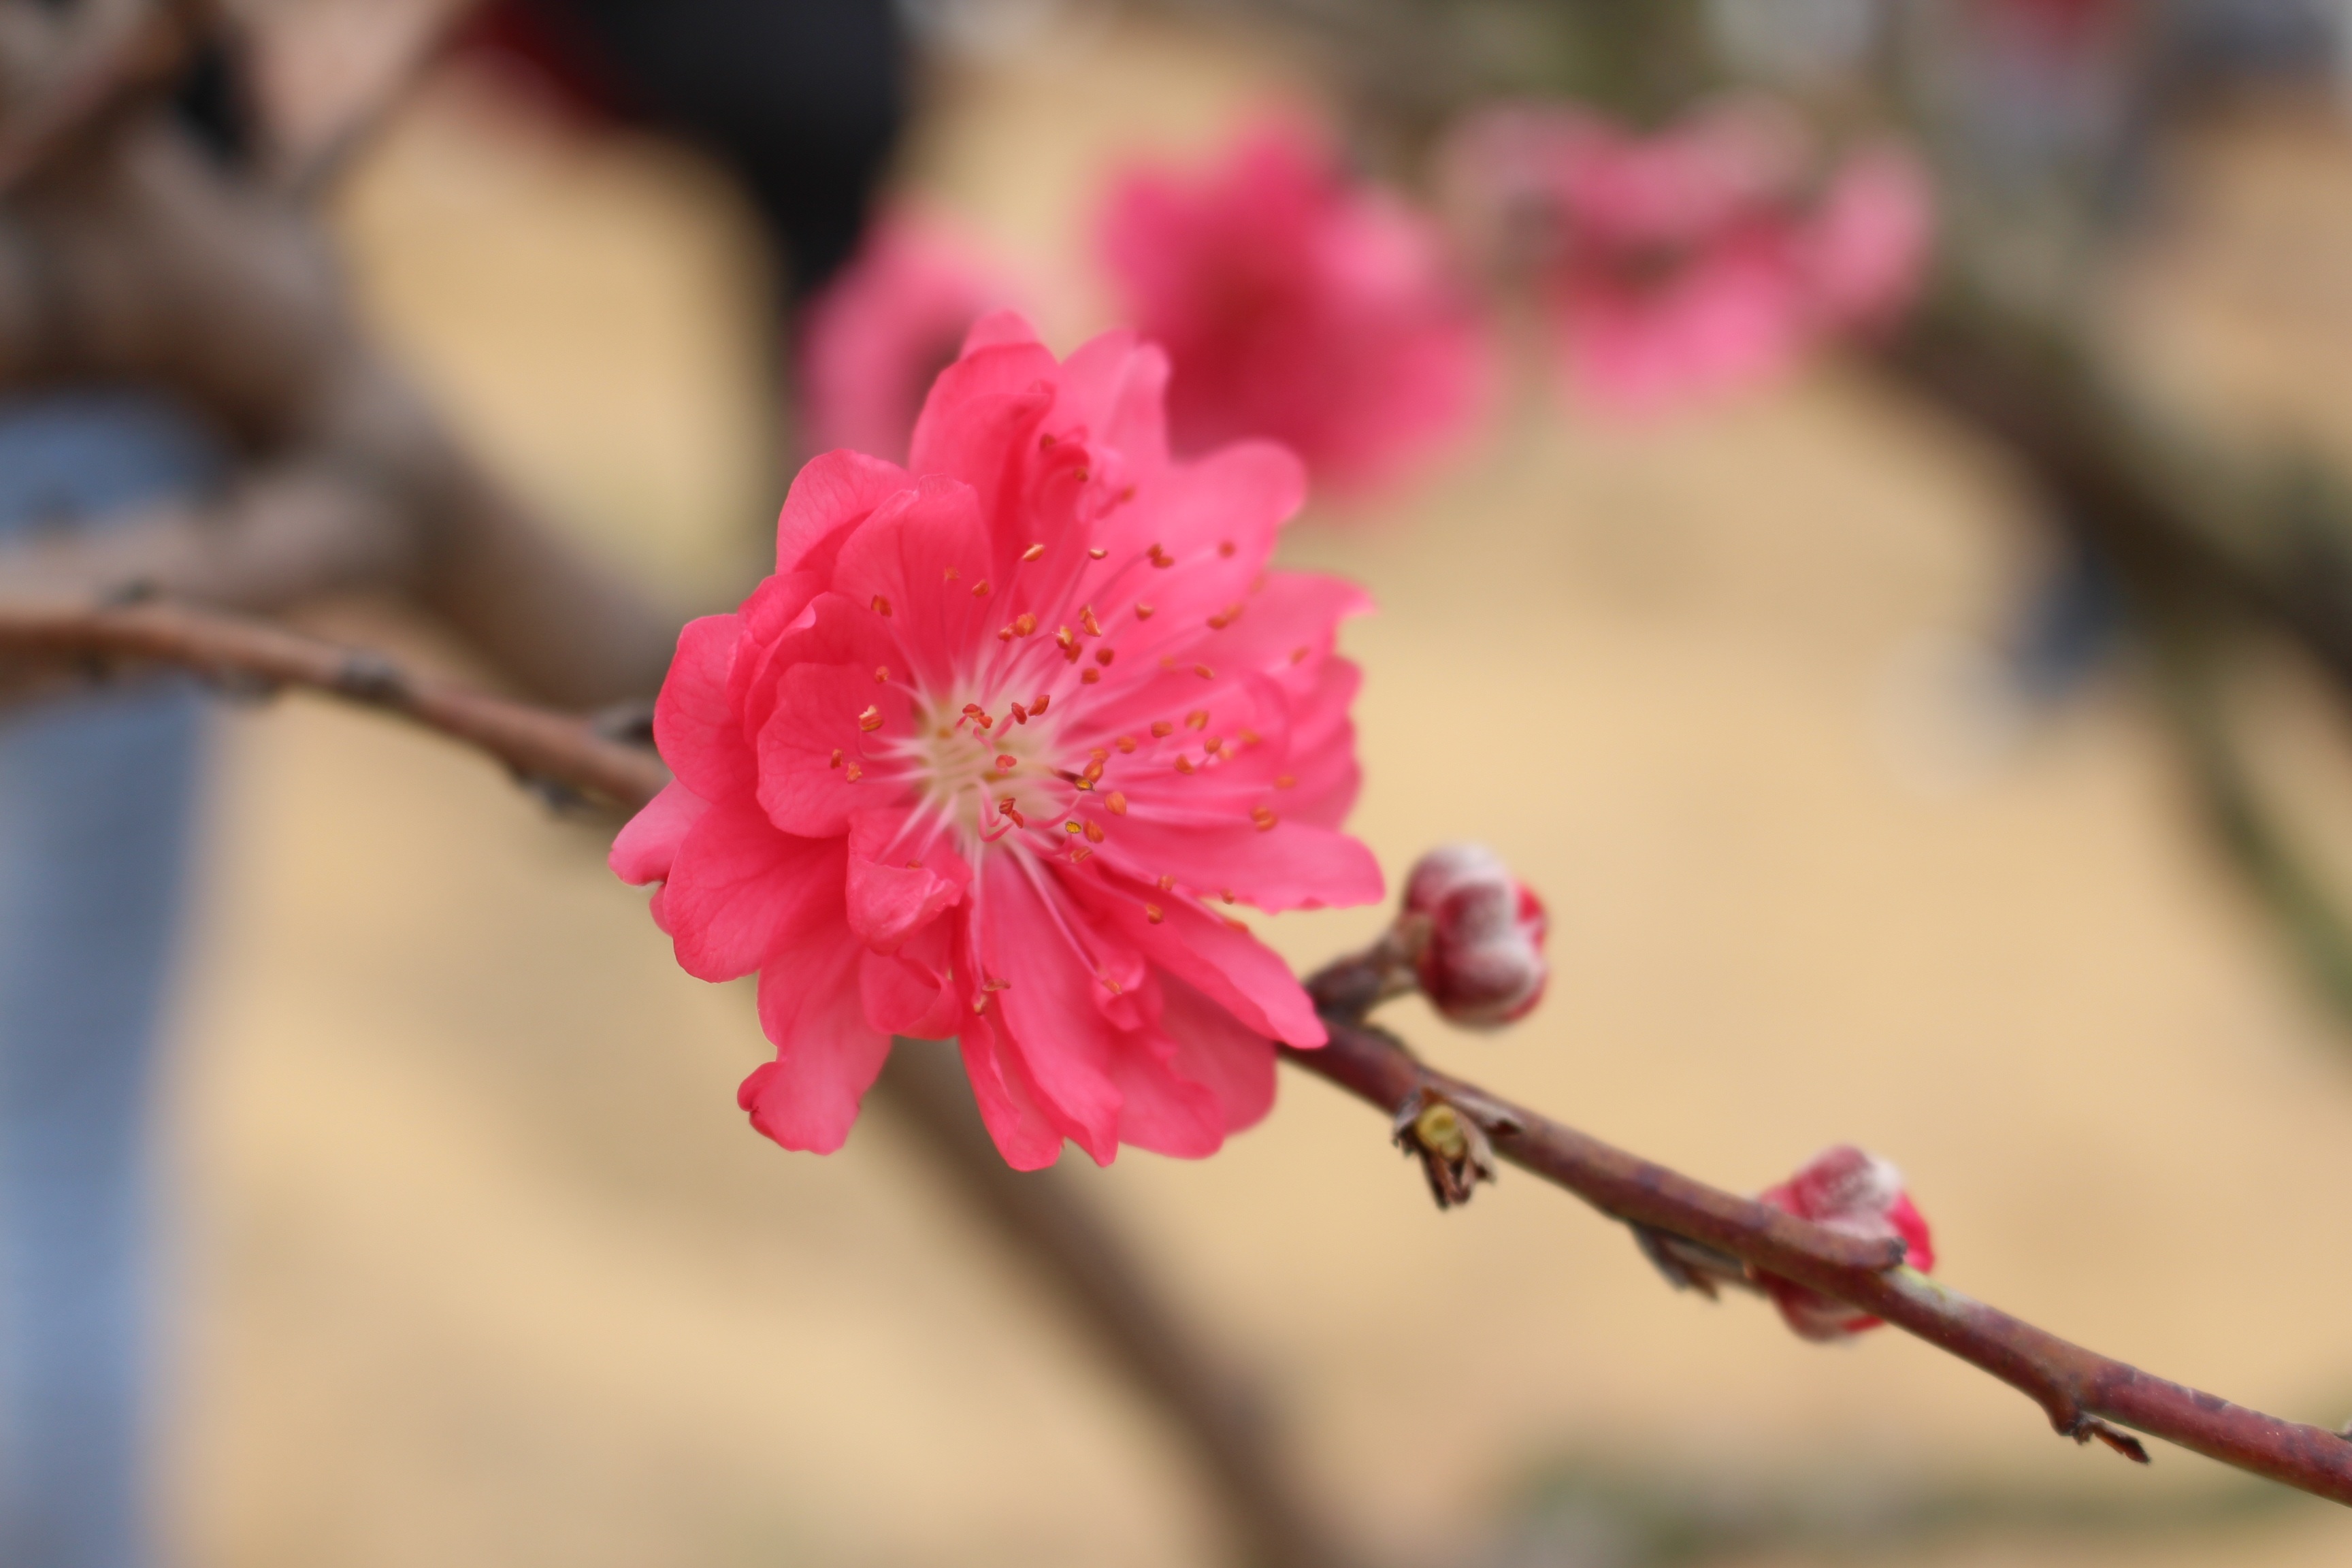
branch, blossom, plant, fruit, leaf, flower, petal, food, spring, produce, botany, pink, flora, cherry blossom, close up, shrub, macro photography, the scenery, peach blossom, flowering plant, plant stem, land plant